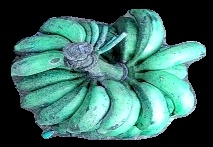
Variety: rasbale
Grade: grade3